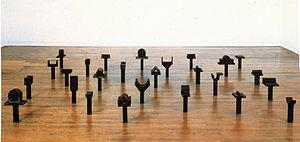
Alain Kirili est un artiste, connu pour ses sculptures post-minimalistes et abstraites en fer forgé et pour ses sculptures publiques monumentales. Il a exposé ses œuvres régulièrement en Europe et aux États-Unis dans des musées, galeries et espaces publics. Différents historiens d’art français et américains tels que Thierry Dufrêne, Robert C. Morgan, Robert Rosenblum et Kirk Varnedoe ont publié des textes critiques à propos de ses sculptures. Alain Kirili vit et travaille entre Paris et New York.